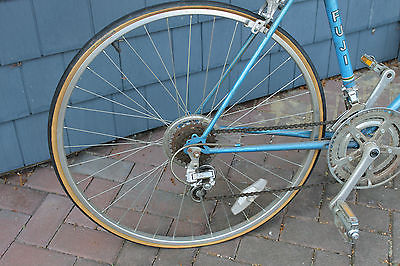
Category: bicycle